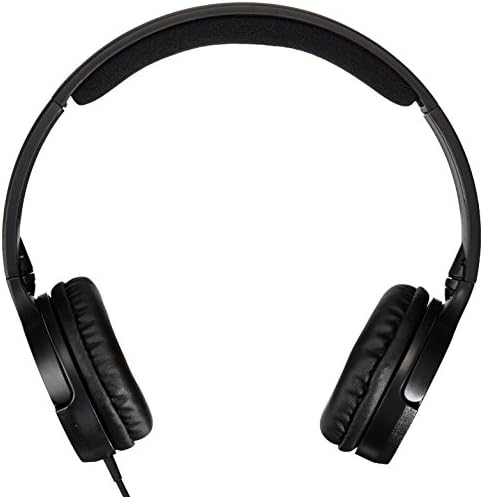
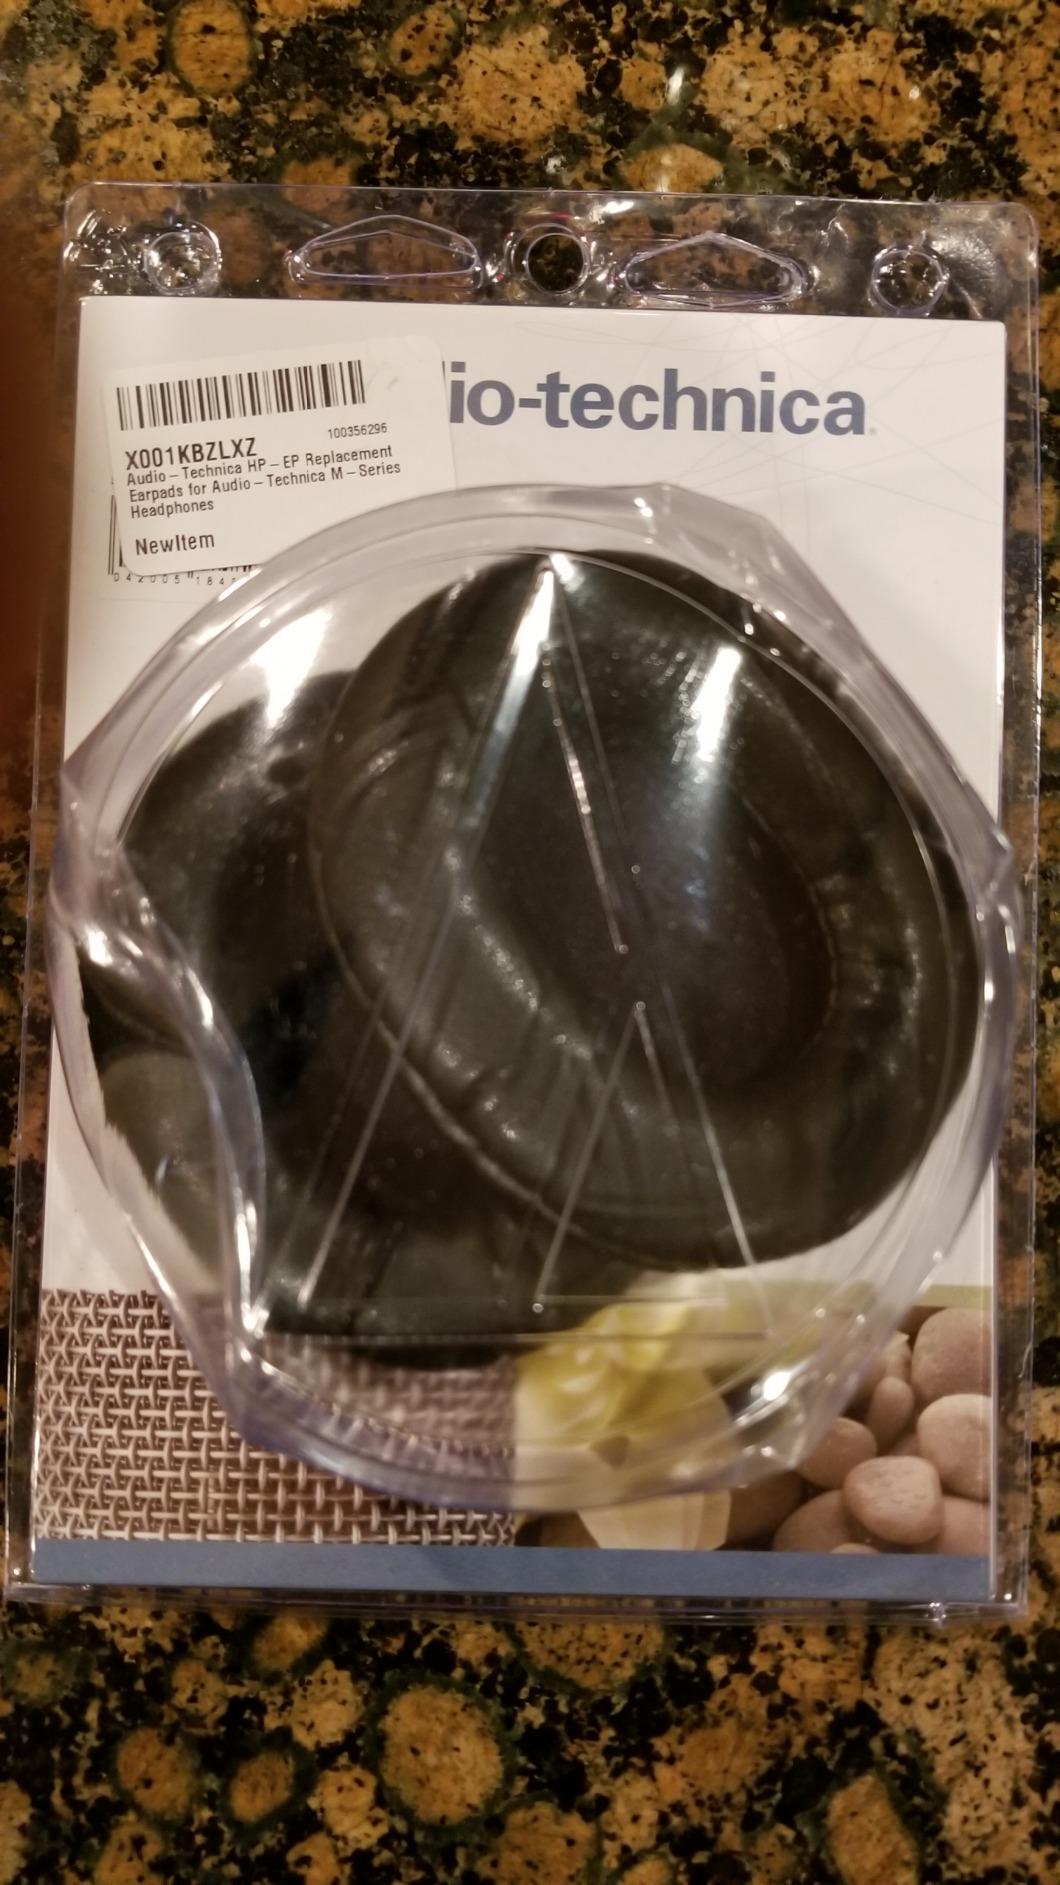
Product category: headphones
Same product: no